Regions of Indonesia

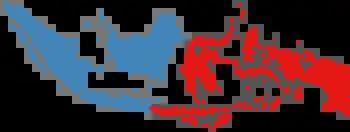
Western and Eastern Indonesia

During the last stages of the Dutch colonial era, the area east of Java and Kalimantan was known as the Great East and later known as Eastern Indonesia. On 24 December 1946, the State of East Indonesia was formed covering the same area (excluding Western New Guinea). It was a component of the United States of Indonesia, and was dissolved into the unitary Republic of Indonesia in 17 August 1950. Currently, Eastern Indonesia consists of 17 provinces: Bali, East Nusa Tenggara, West Nusa Tenggara, Central Sulawesi, Gorontalo, North Sulawesi, South Sulawesi, Southeast Sulawesi, West Sulawesi, Maluku, North Maluku, Central Papua, Highland Papua, Papua, South Papua, Southwest Papua, and West Papua. Meanwhile, the region comprising the other 21 provinces in Sumatra, Java, and Kalimantan is known as Western Indonesia.